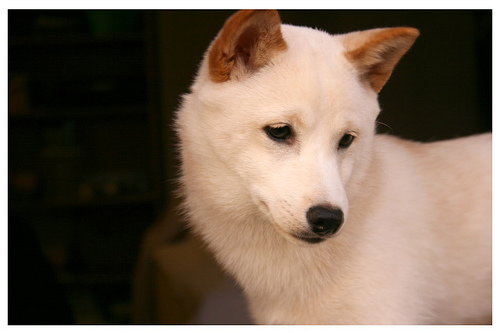
Animal: dog
Breed: shiba inu